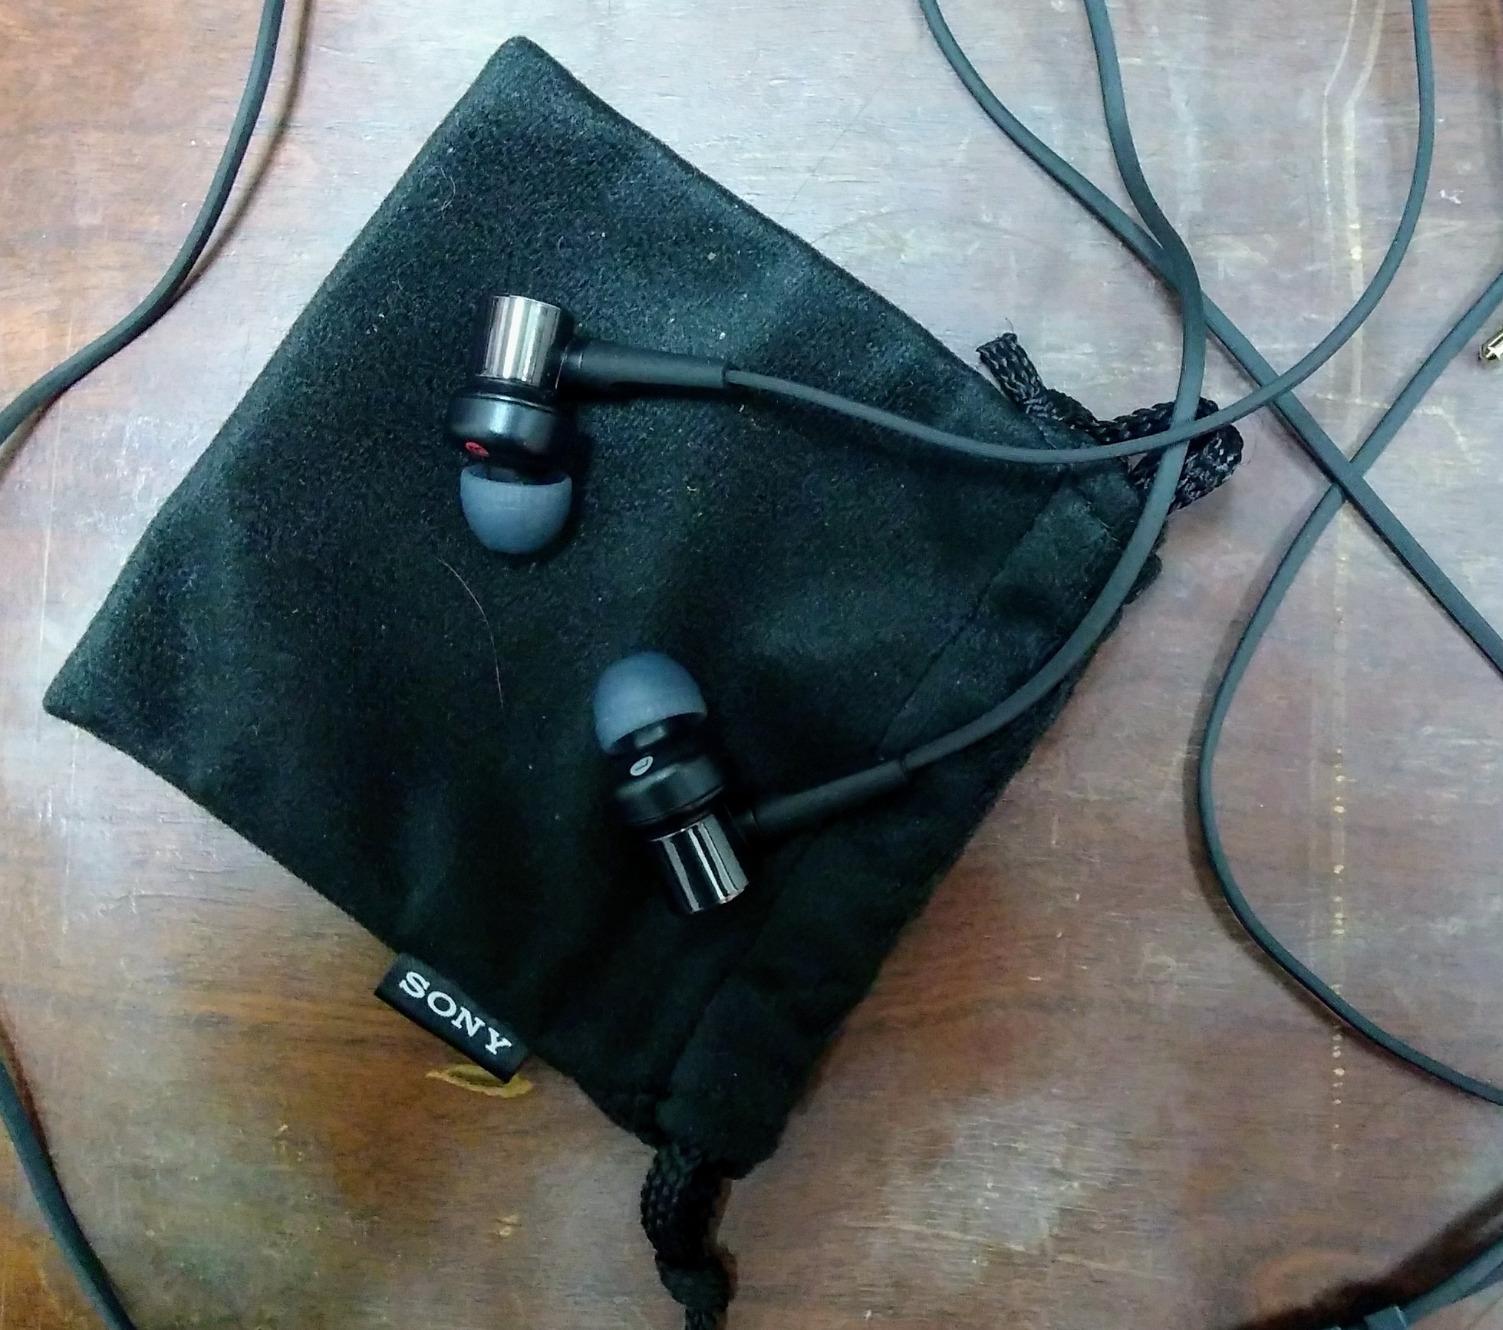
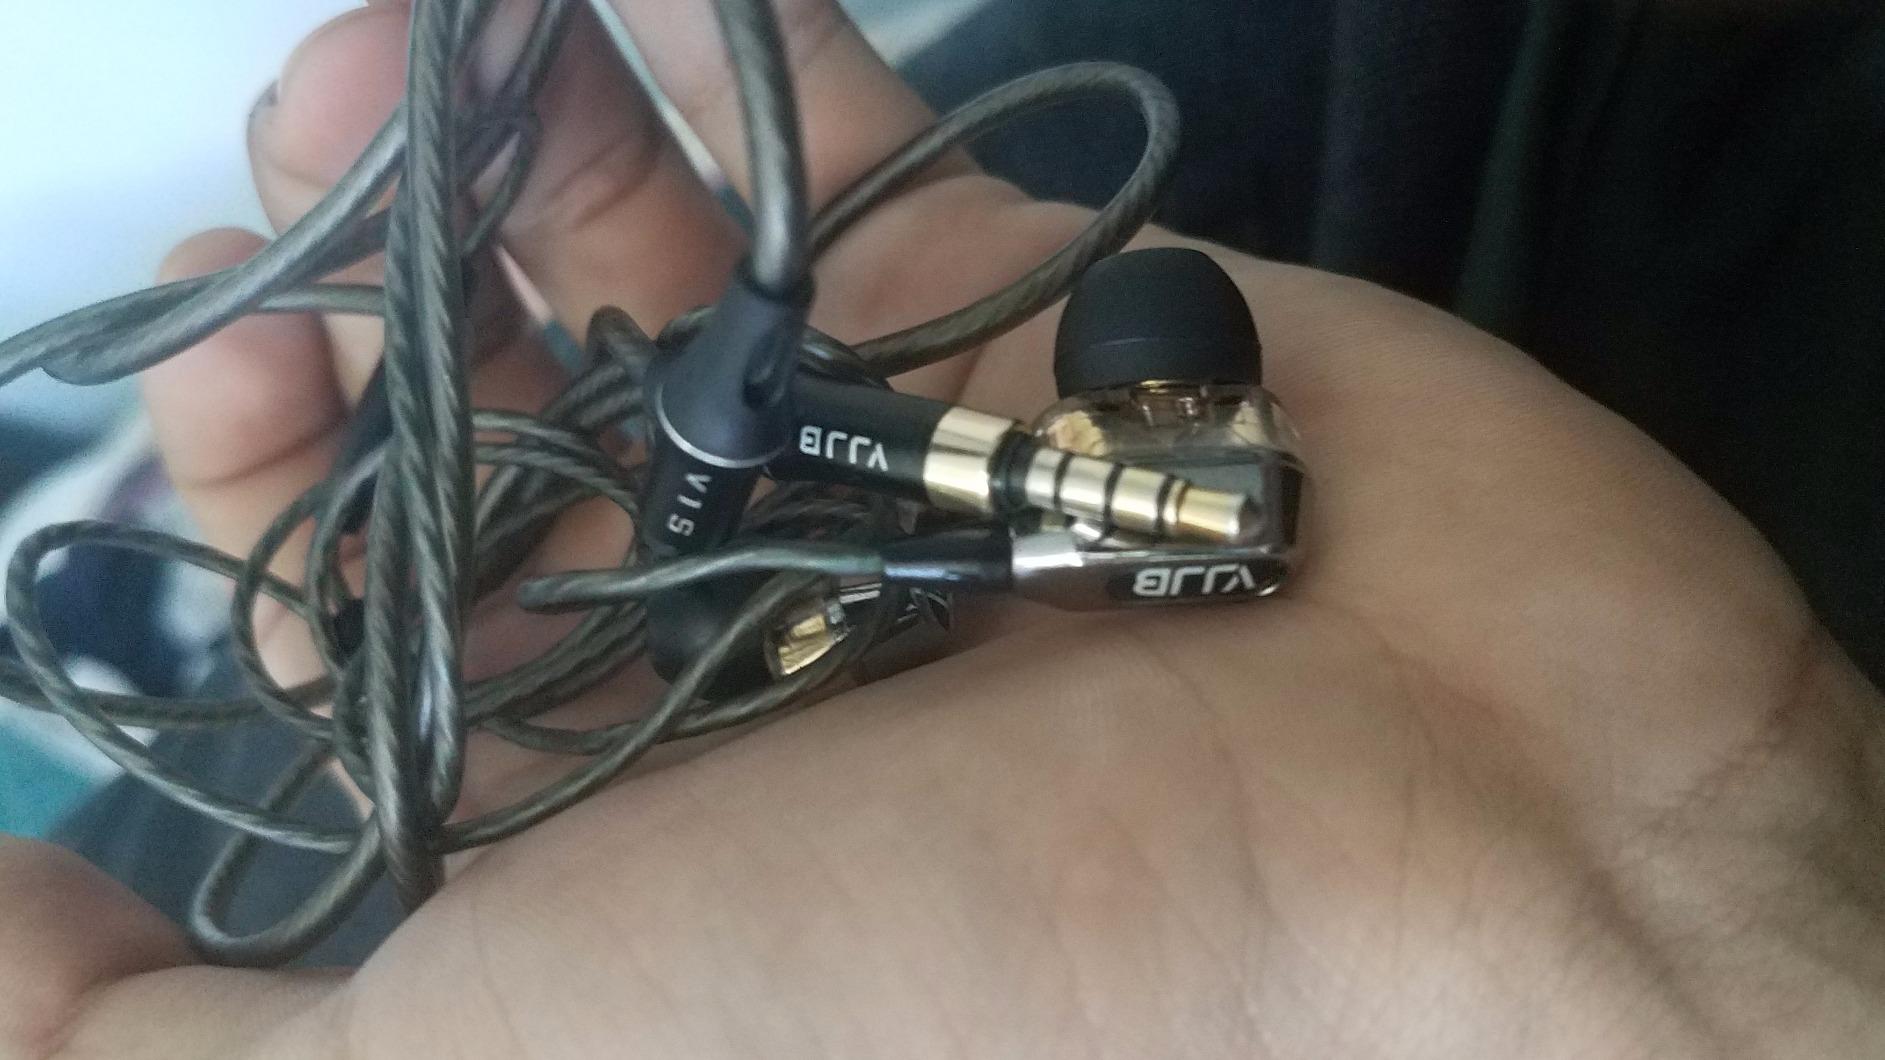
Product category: headphones
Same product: no